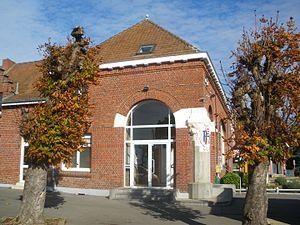
Vue de la mairie de Neuve-Chapelle.
Neuve-Chapelle est une commune française située dans le département du Pas-de-Calais en région Hauts-de-France.